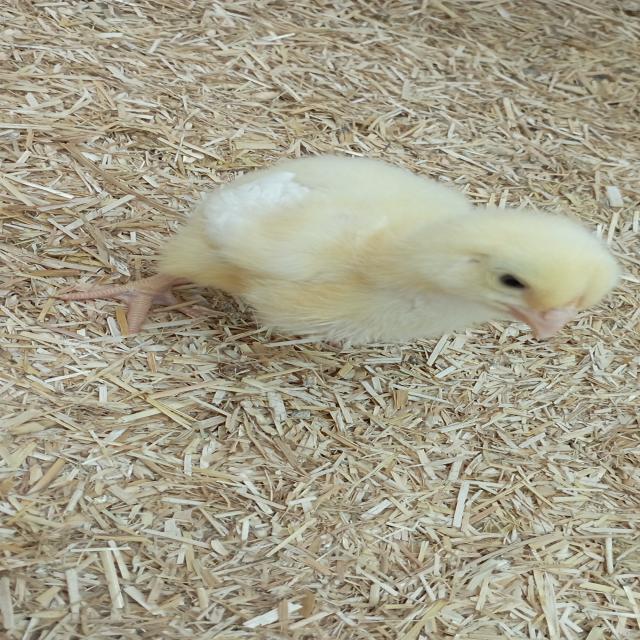
Weight: 185 g